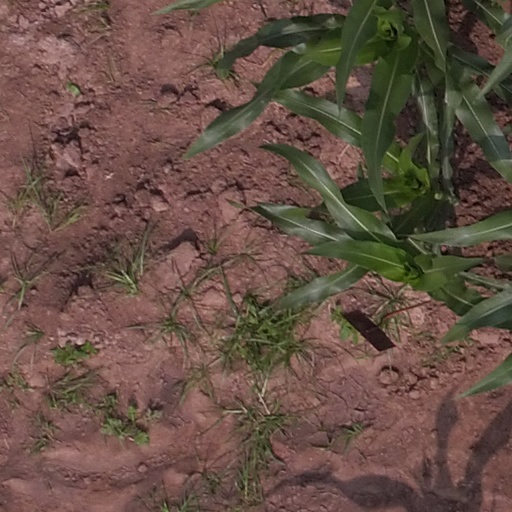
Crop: maize; corn